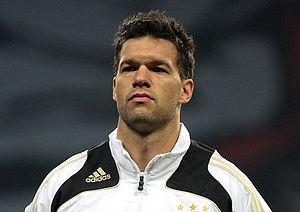
Michael Ballack, né le 26 septembre 1976 à Görlitz, est un footballeur allemand évoluant au poste de milieu de terrain.
La liste des principaux joueurs du Bayern Munich